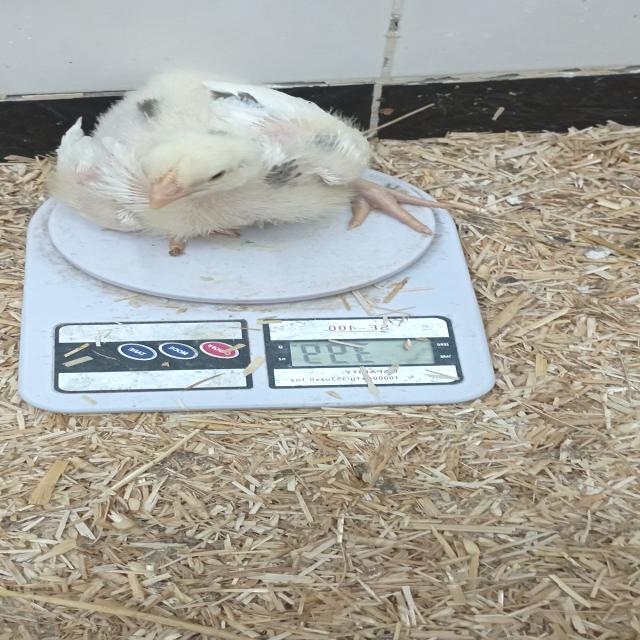
Weight: 399 g